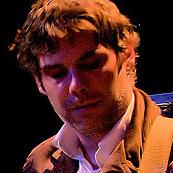
Age: 35